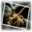
Label: lobster